Gyrithe Lemche

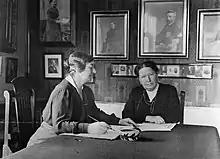
Gyrithe Lemche and Julie Arentholt in 1922

In 1906, her elder sister Vibeke Salicath who was a board member of the Danish Women's Society, invited her to the society's national convention. In 1910, Lemche was appointed to the board and under Astrid Stampe Feddersen's presidency from 1913 to 1918 became the organization's most active ideologist and effective leader. She is remembered in particular for her speech in 1912 calling for reforms to the constitution in order to allow women to vote. The amendment was adopted in 1915. Lemche also took on the task of editing the society's journal "Kvinden og Samfundet" (Woman and Society) from 1913 to 1919. Although she retired from the presidency of the Women's Society in 1918, to be replaced by Julie Arenholt, she remained active in the organization, becoming an honorary member in 1944.